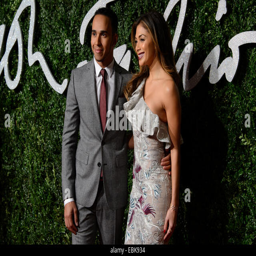
award winner and pop artist at awards